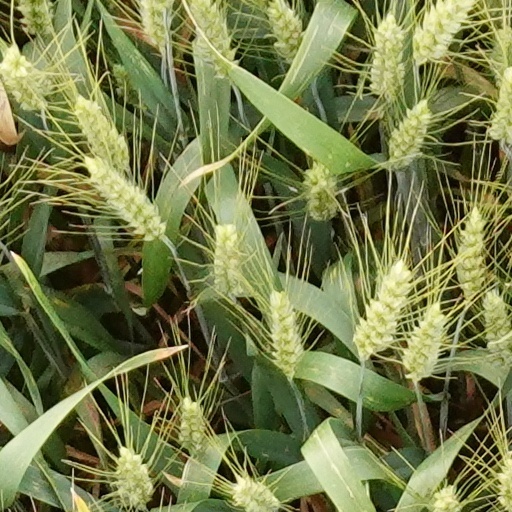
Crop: wheat